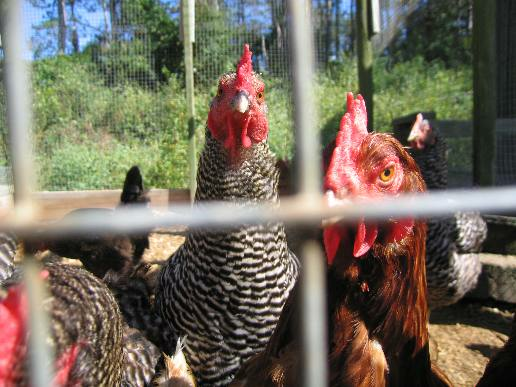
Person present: No